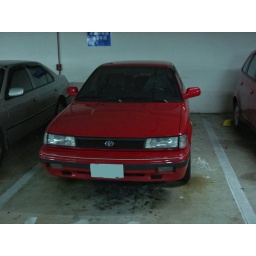
A red car stopped by my car